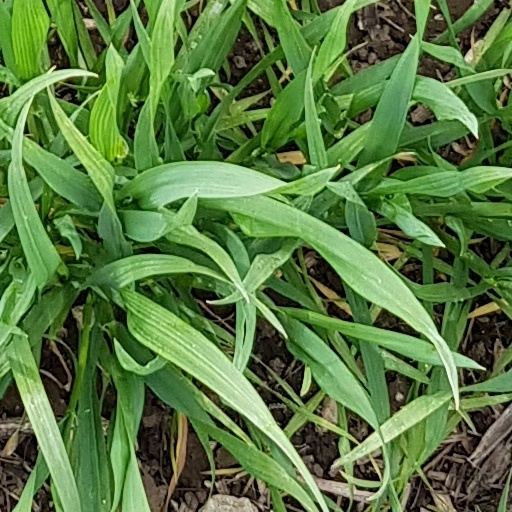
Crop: wheat